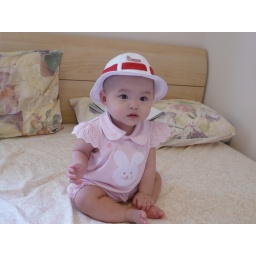
Pretty girl in hat